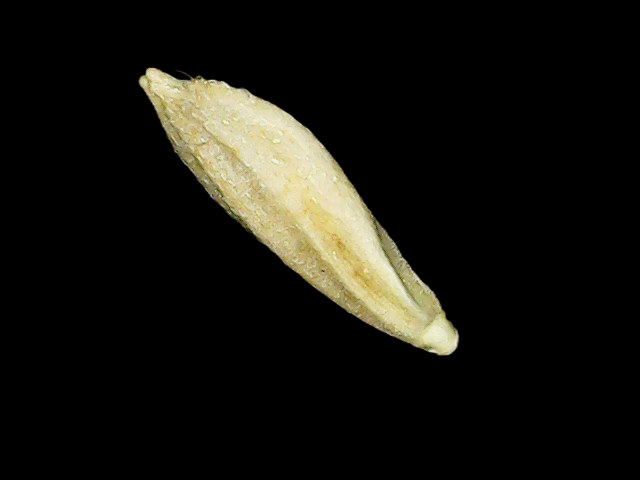
Rice variety: Bd51